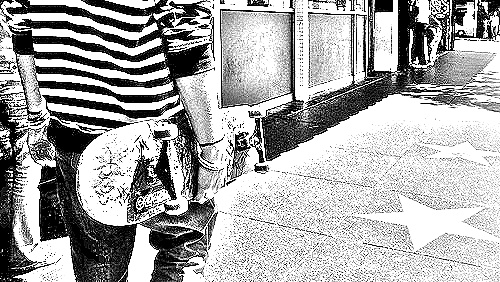
Portrait style: Sketch Portrait